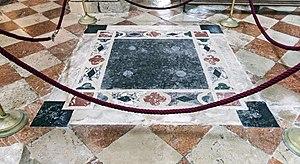
L'église Santa Maria dei Carmini est une église catholique de Venise, en Italie. Elle est située dans le quartier de Dorsoduro.